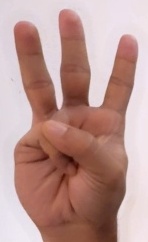
ASL sign: W